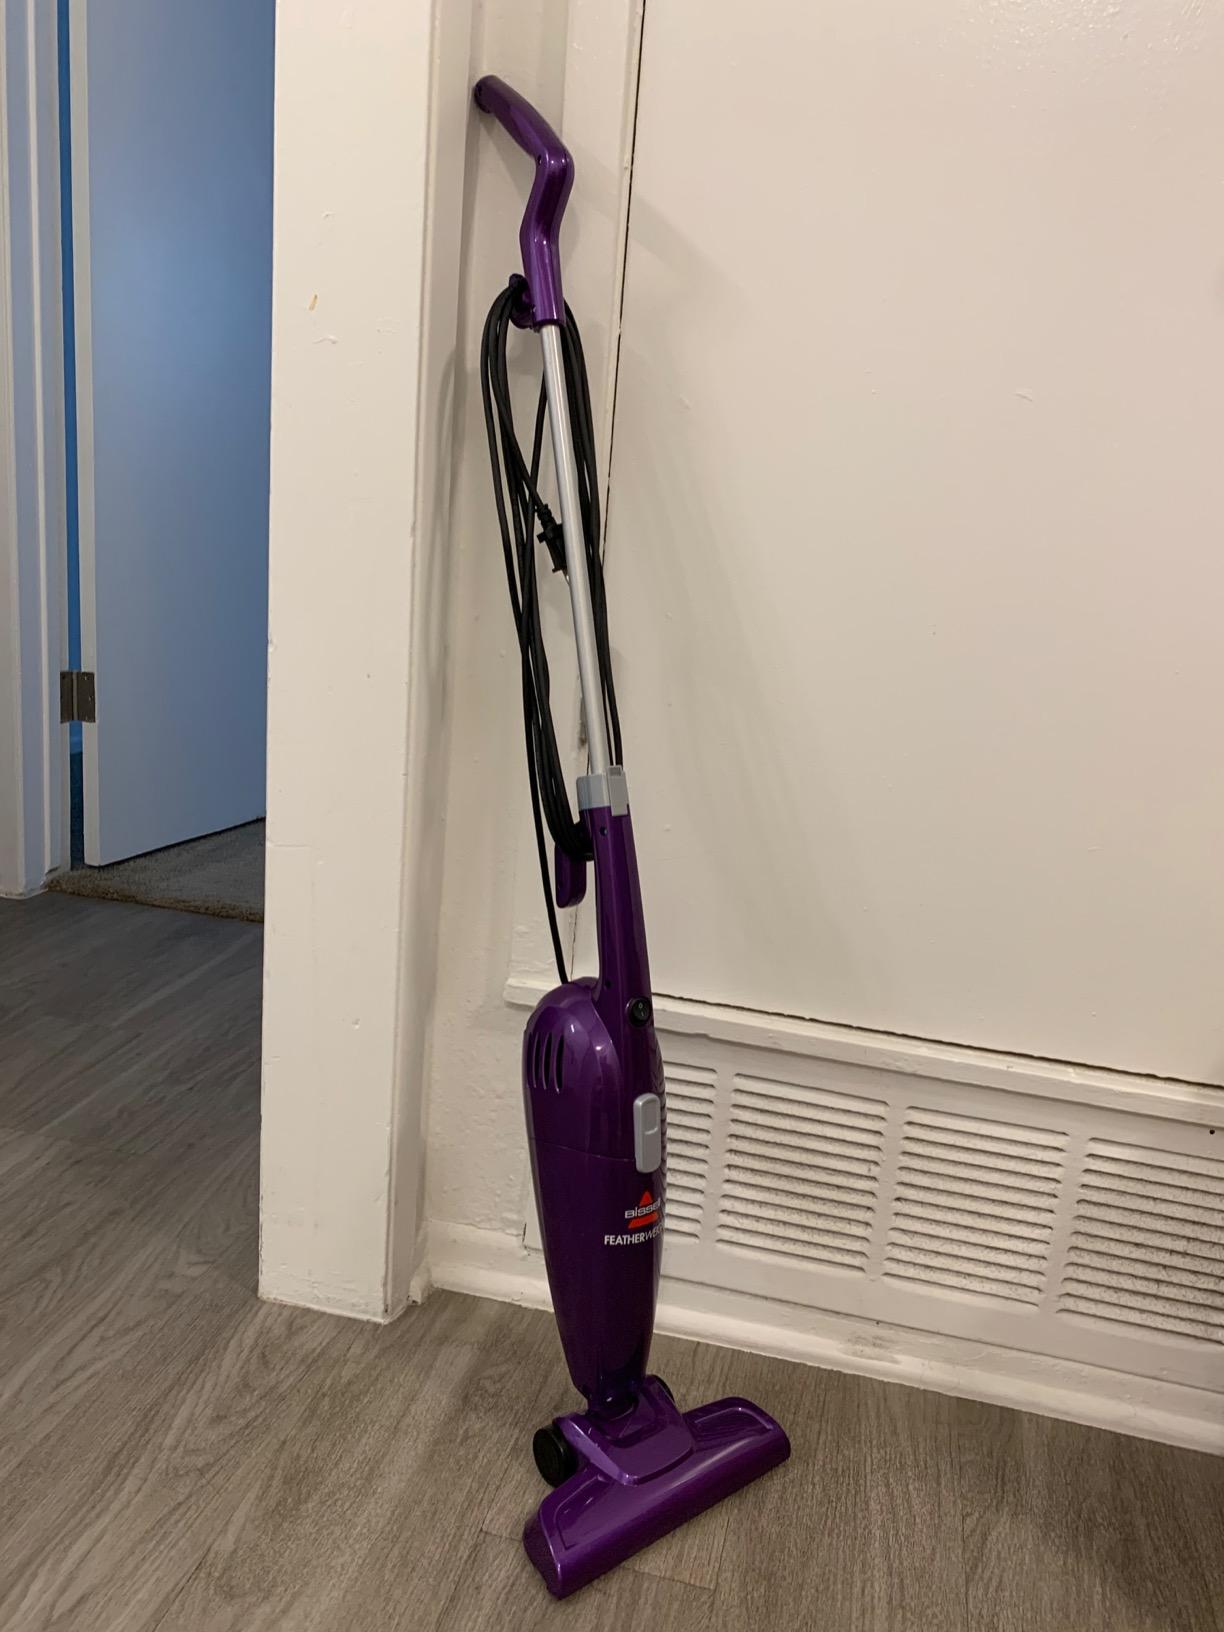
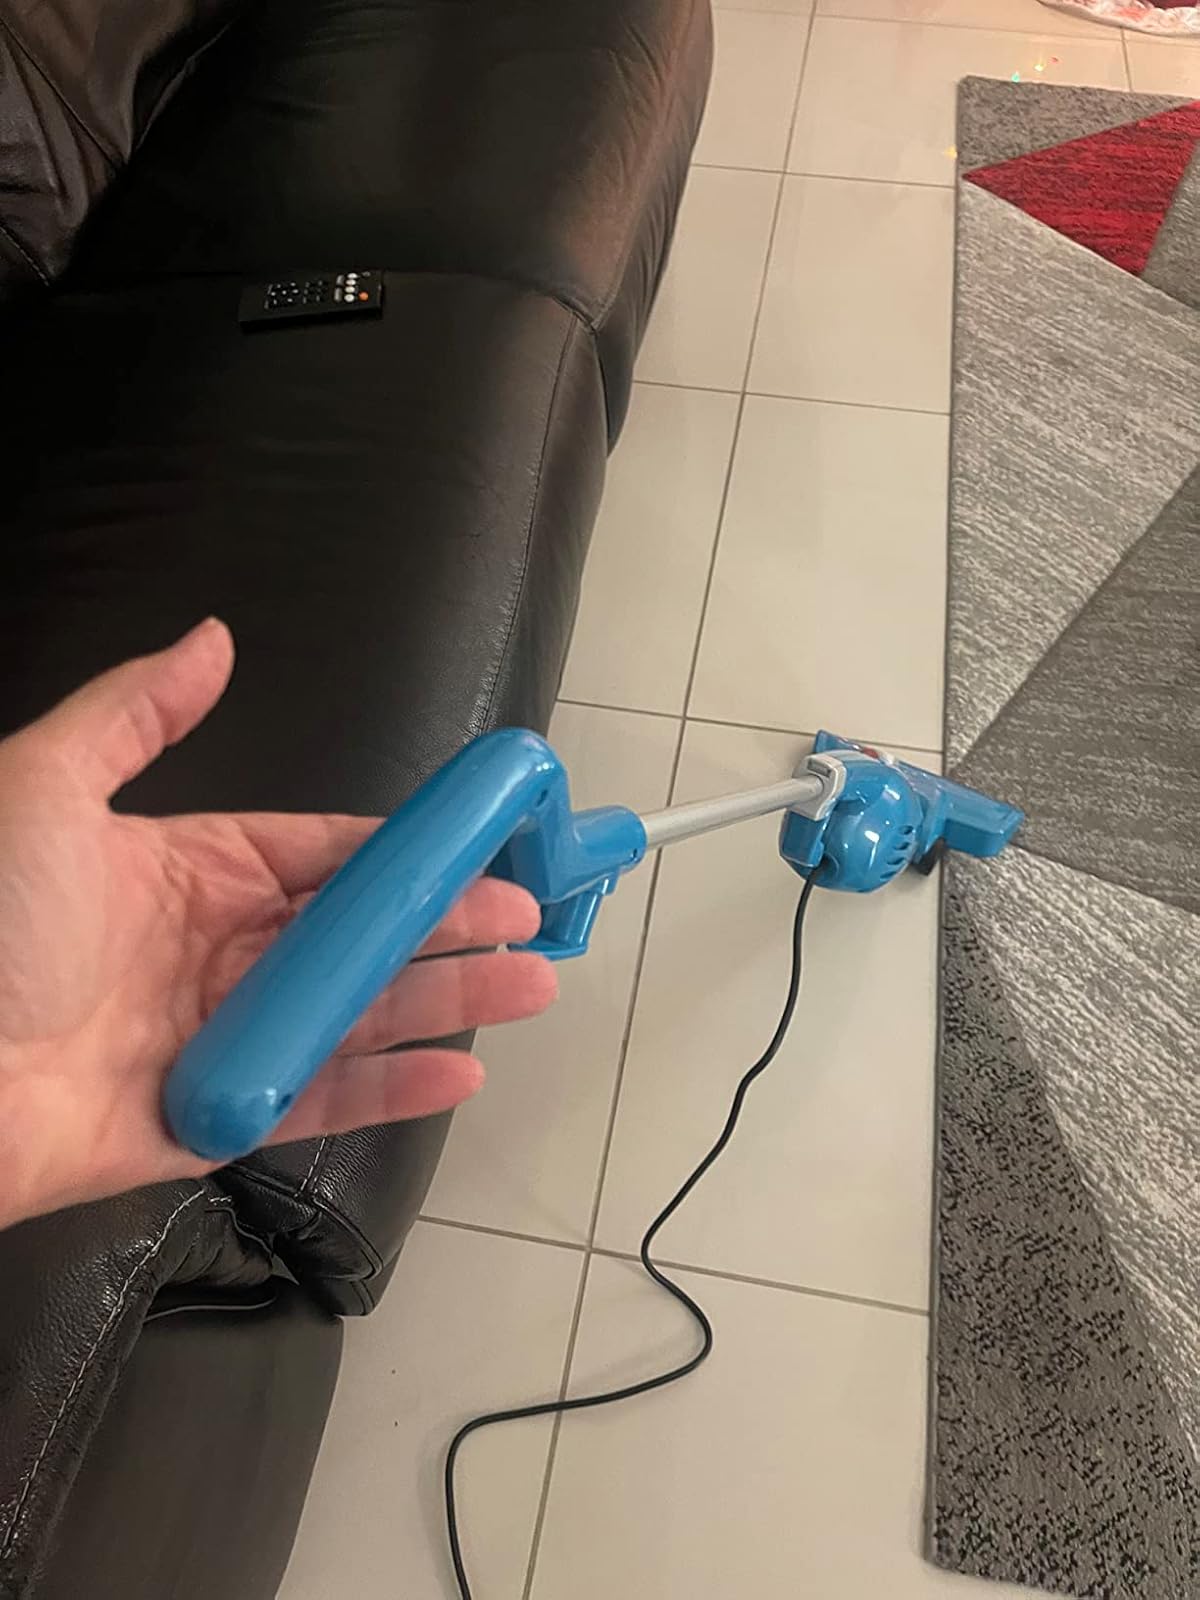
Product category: items_vacuum
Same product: no